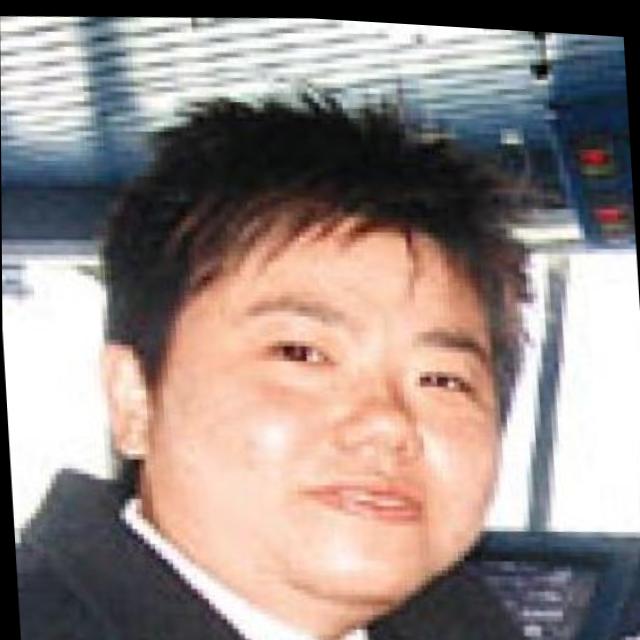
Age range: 21-44